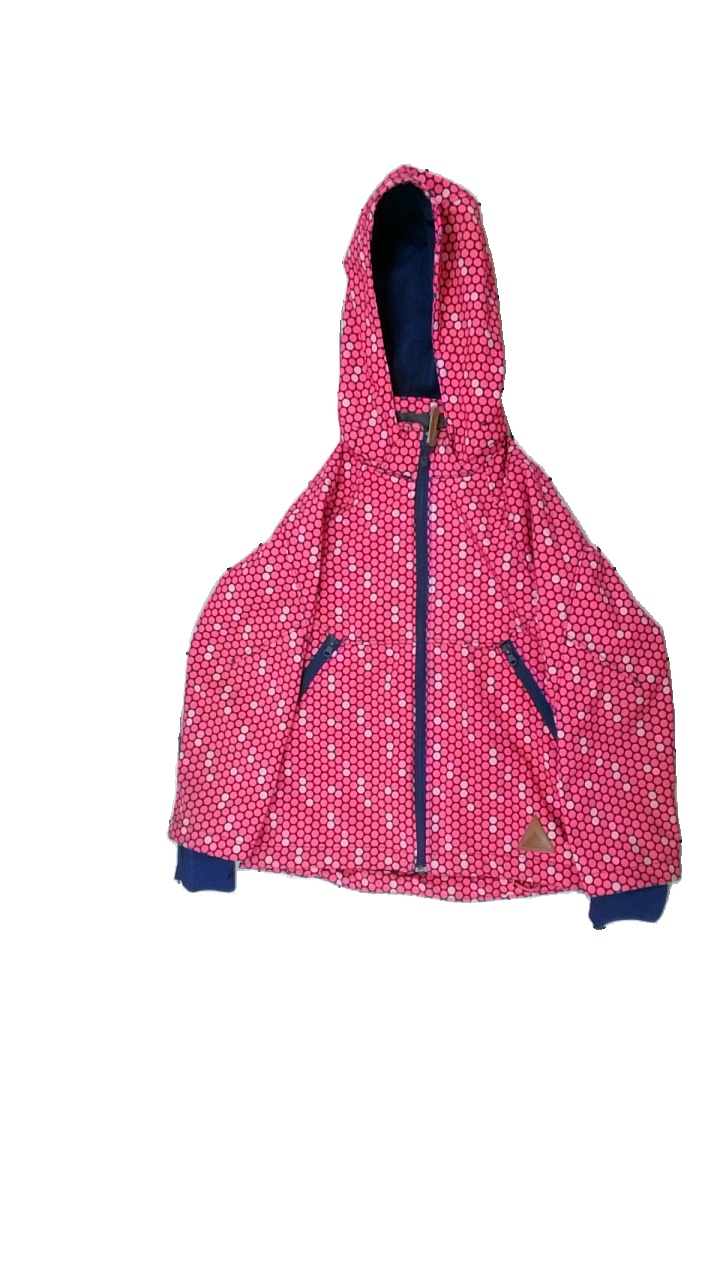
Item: Jacket (Children)
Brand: H&m
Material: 100% polyester
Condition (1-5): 5
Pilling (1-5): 5
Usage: Reuse
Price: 50-100